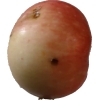
Label: Apple 10